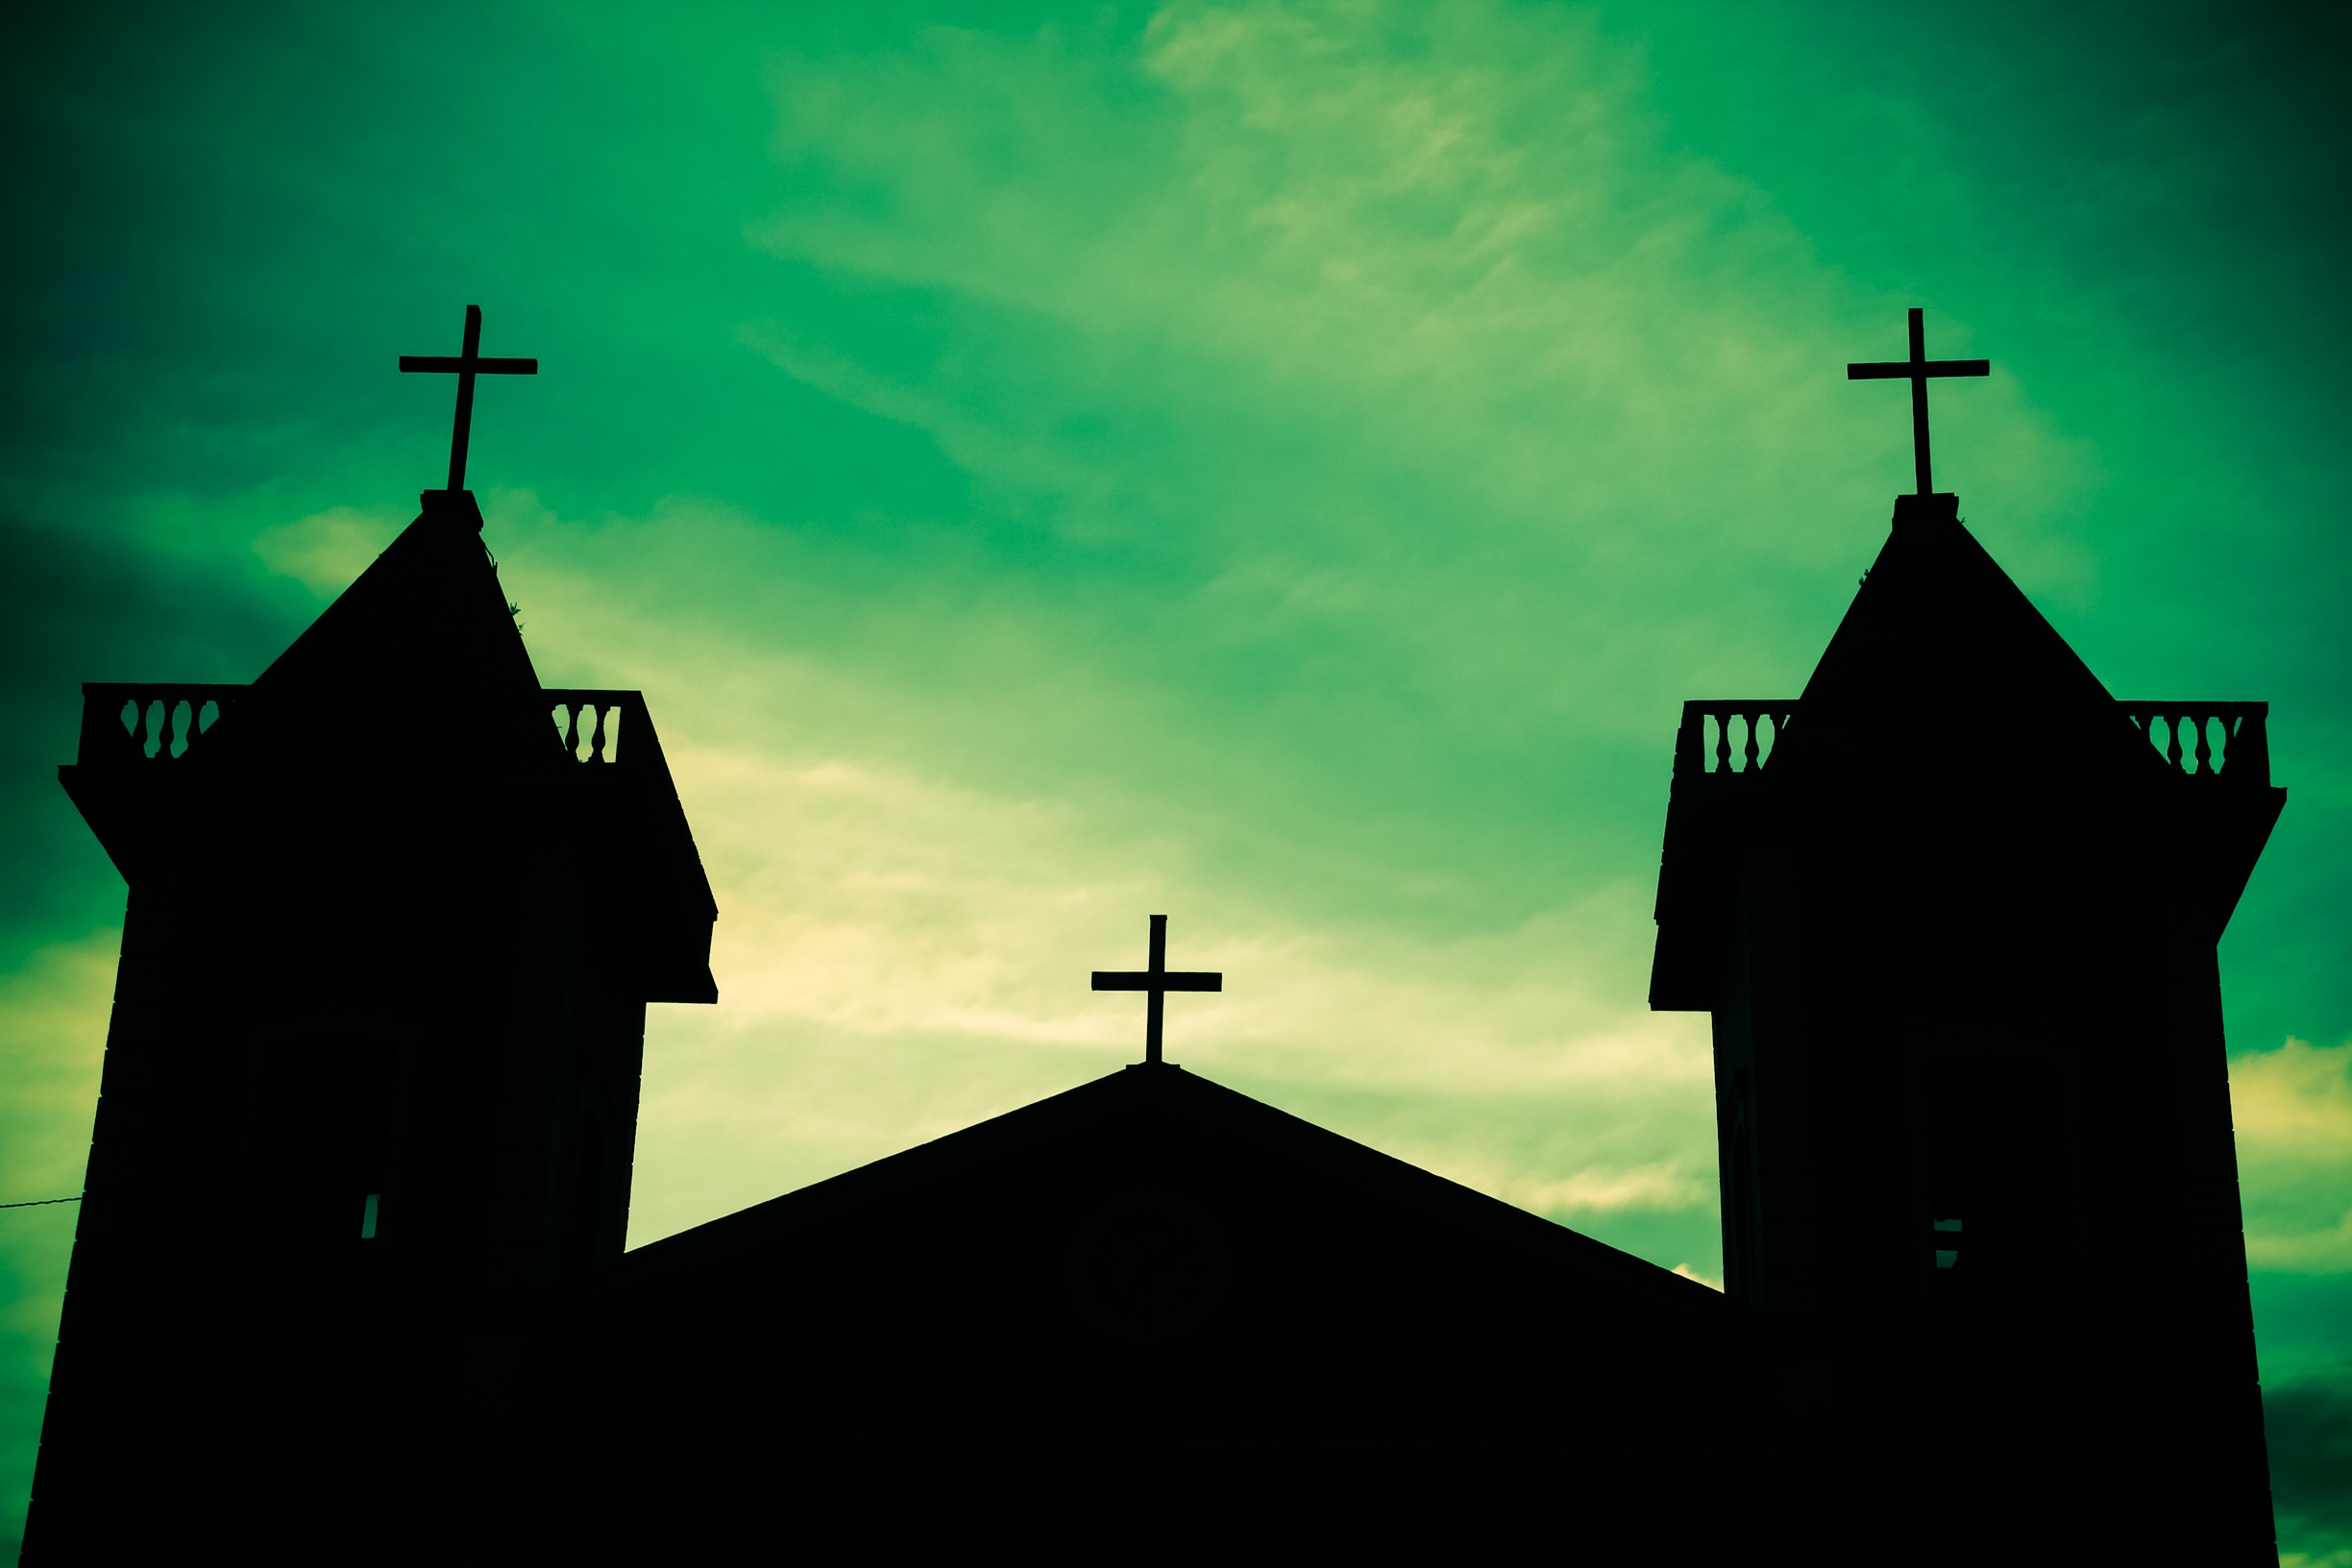
silhouette, light, architecture, sky, sunset, night, dawn, dusk, evening, tower, symbol, darkness, church, cross, steeple, shape, light and shadow